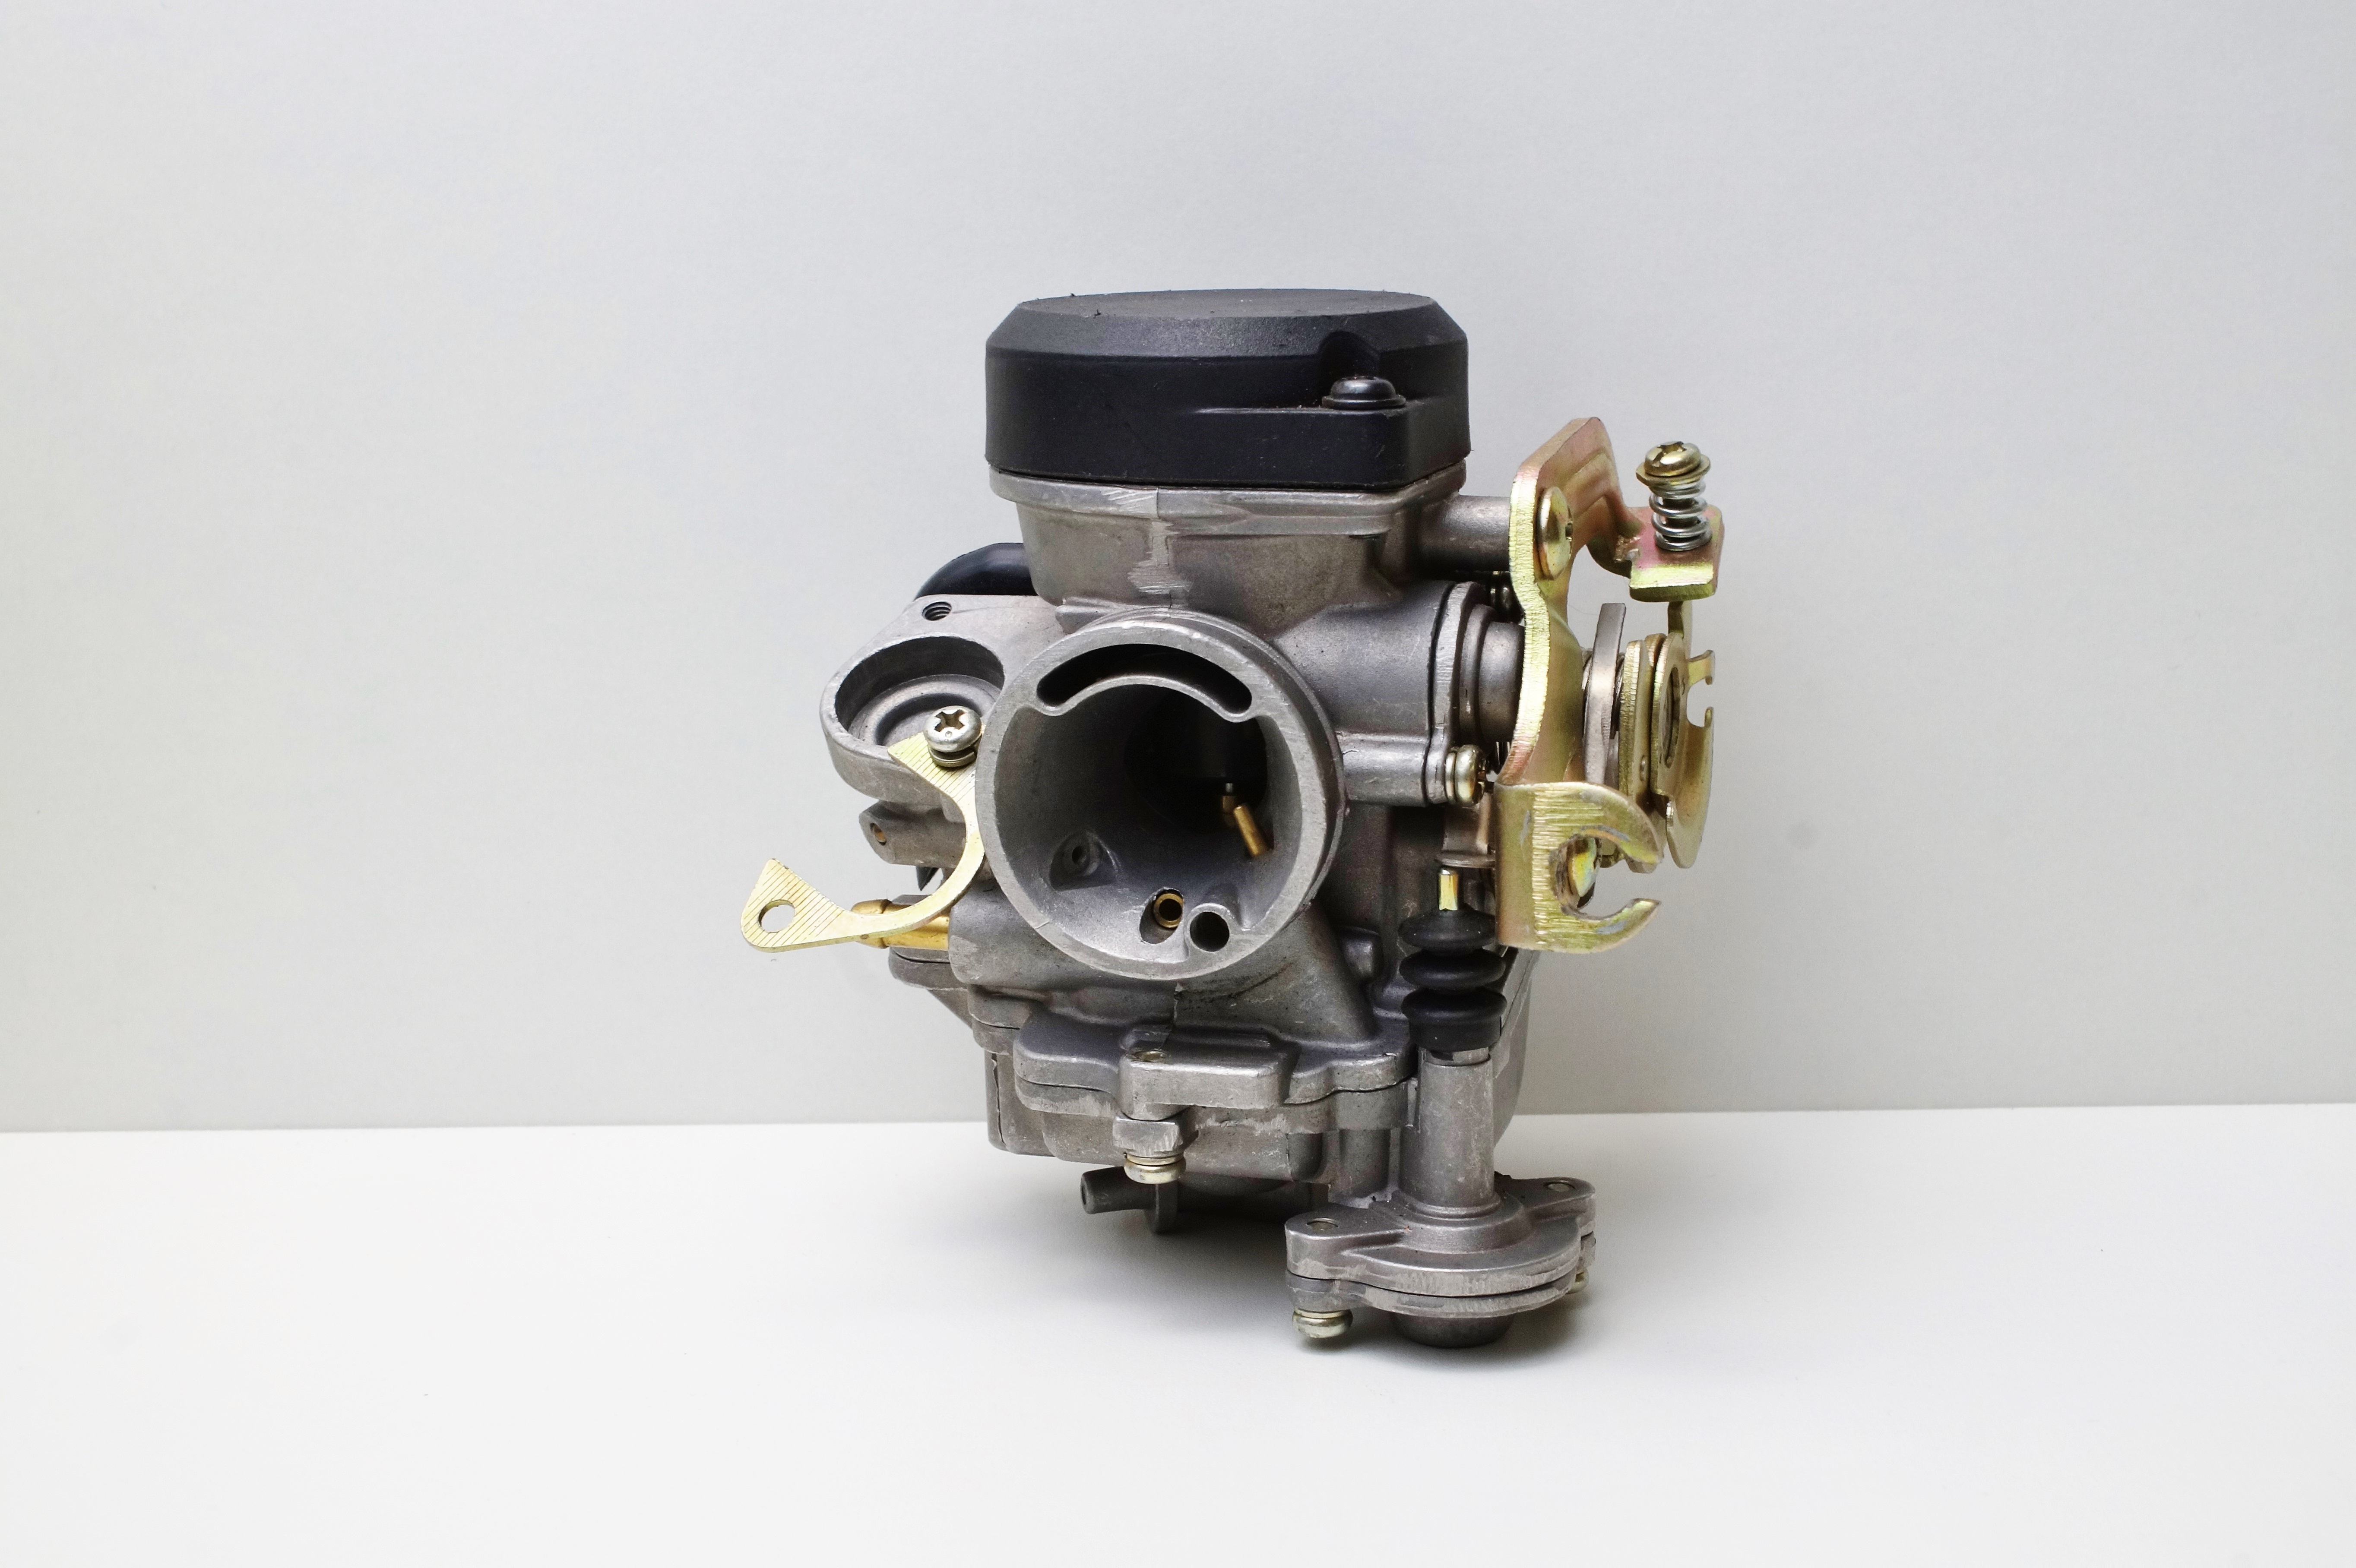
air, motorcycle, motor, roller, petrol, carburetor, auto part, automotive engine part, suction, motorcycle carburetor, scooter carburetor, velocity stacks, petrol air mixture